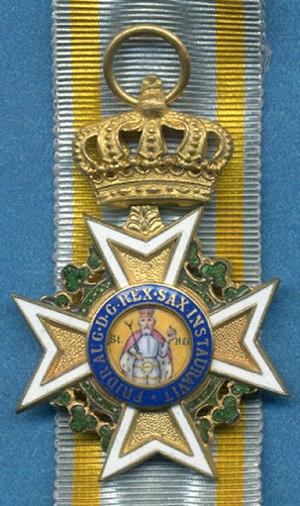
L’ordre militaire de Saint-Henri est un ordre militaire du Royaume de Saxe, créé le 7 octobre 1736 par Auguste III de Saxe, roi de Pologne et électeur de Saxe. C'est le plus ancien ordre militaire de l'Empire allemand.